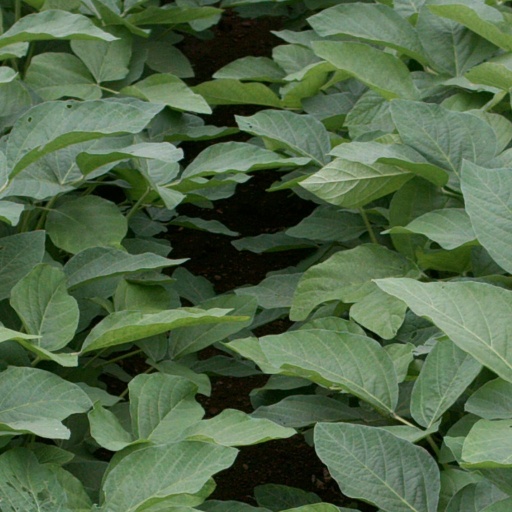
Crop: soybean